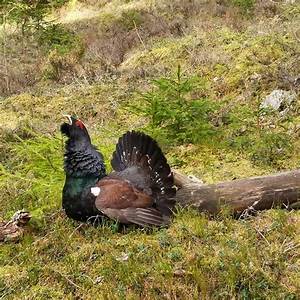
Label: chicken